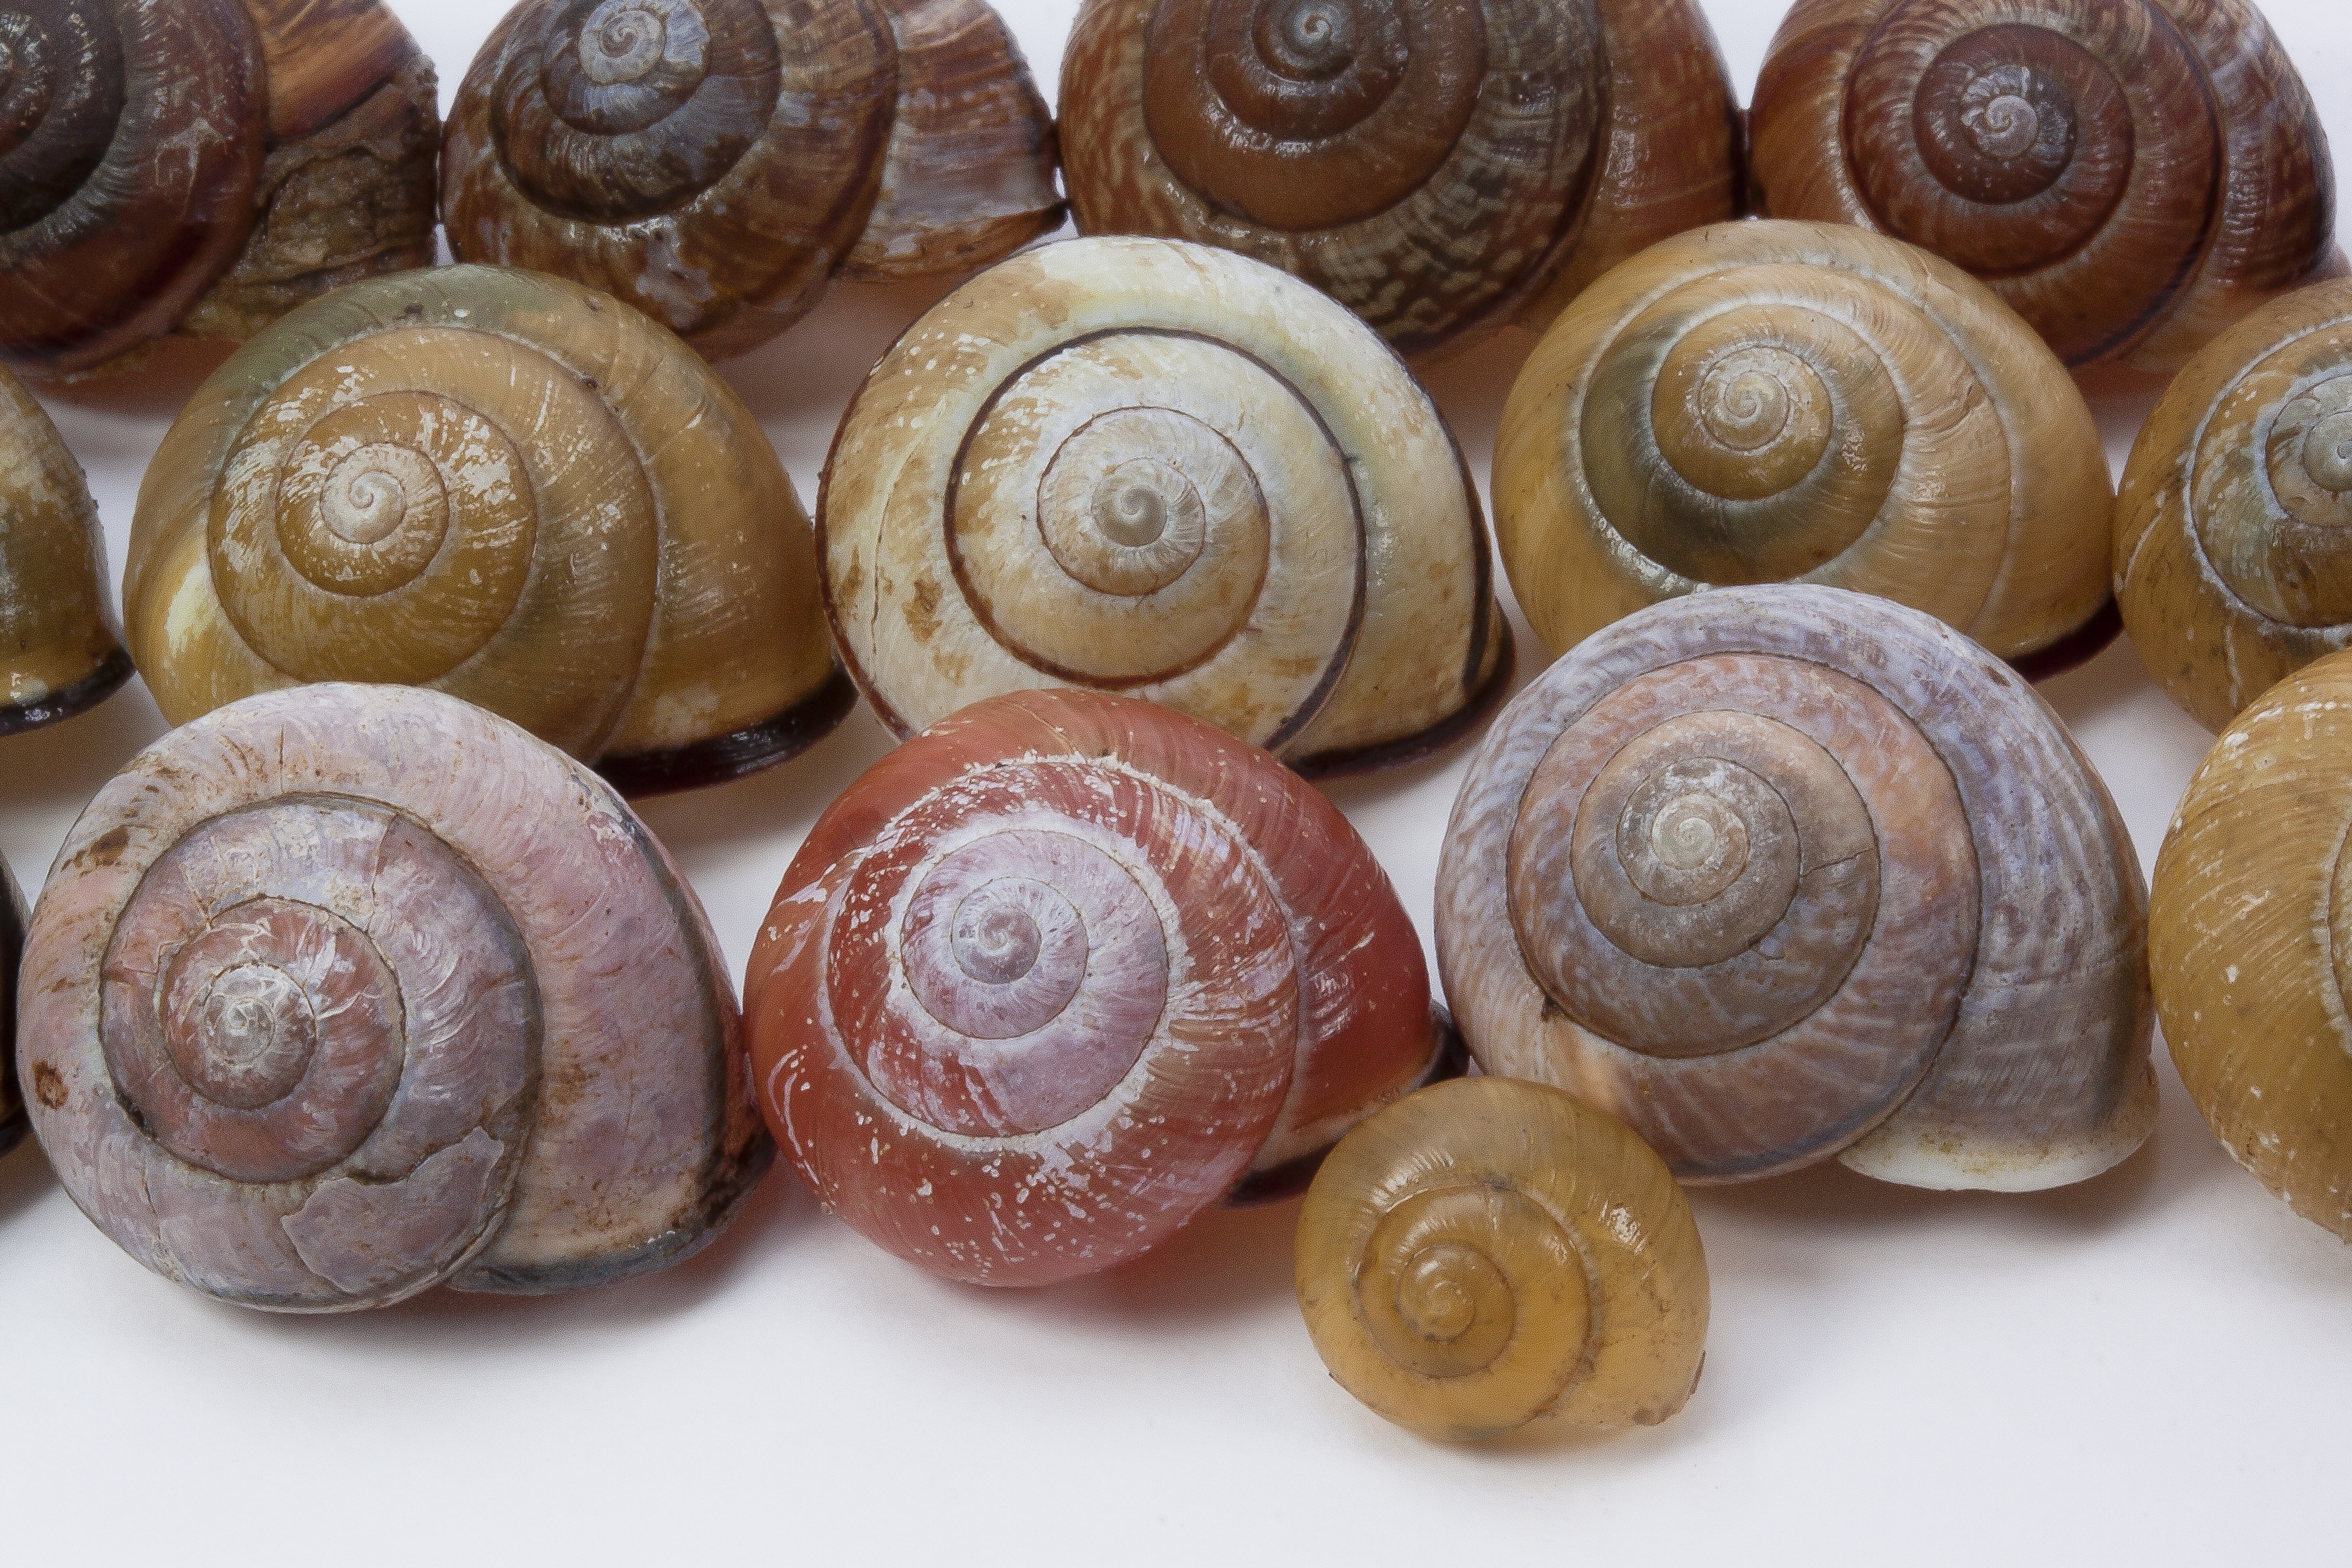
pattern, invertebrate, seashell, snail, series, reptiles, escargot, molluscs, snails, schnecken, snail shells, sea snail, arianta arbustorum, schalenweichtiere, medicinal mushroom, snails and slugs